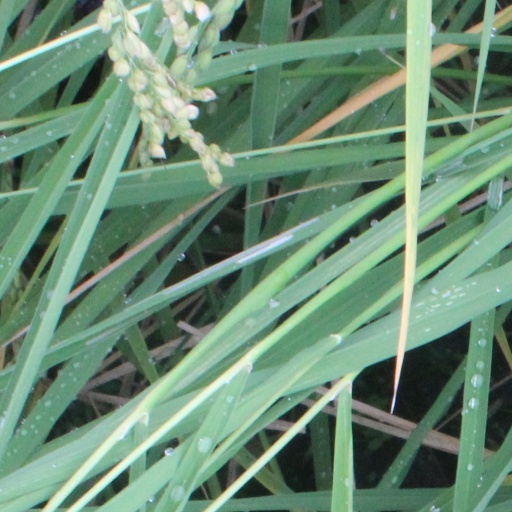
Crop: rice